W. R. H. Powell

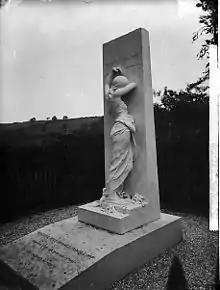
Monument to Walter Rice Howell Powell MP (1819-89) at Llanboidy NLW3361627

Powell was the son of Walter Powell and his wife Mary Powell. He was educated at Christ Church, Oxford. On the death of his father in 1834 he inherited Maesgwynne estate of in the parish of Llanboidy, Carmarthenshire, which had been owned by the Howell family.